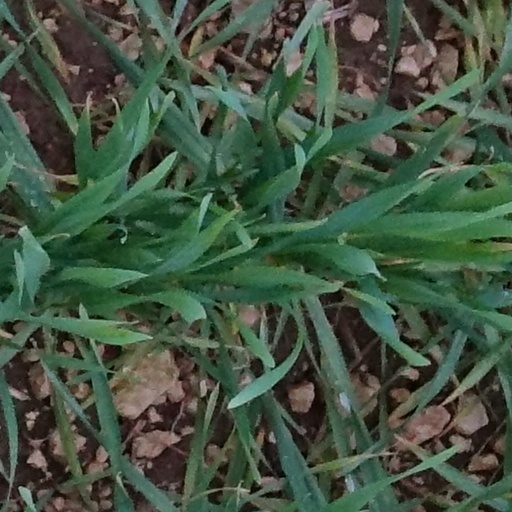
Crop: wheat